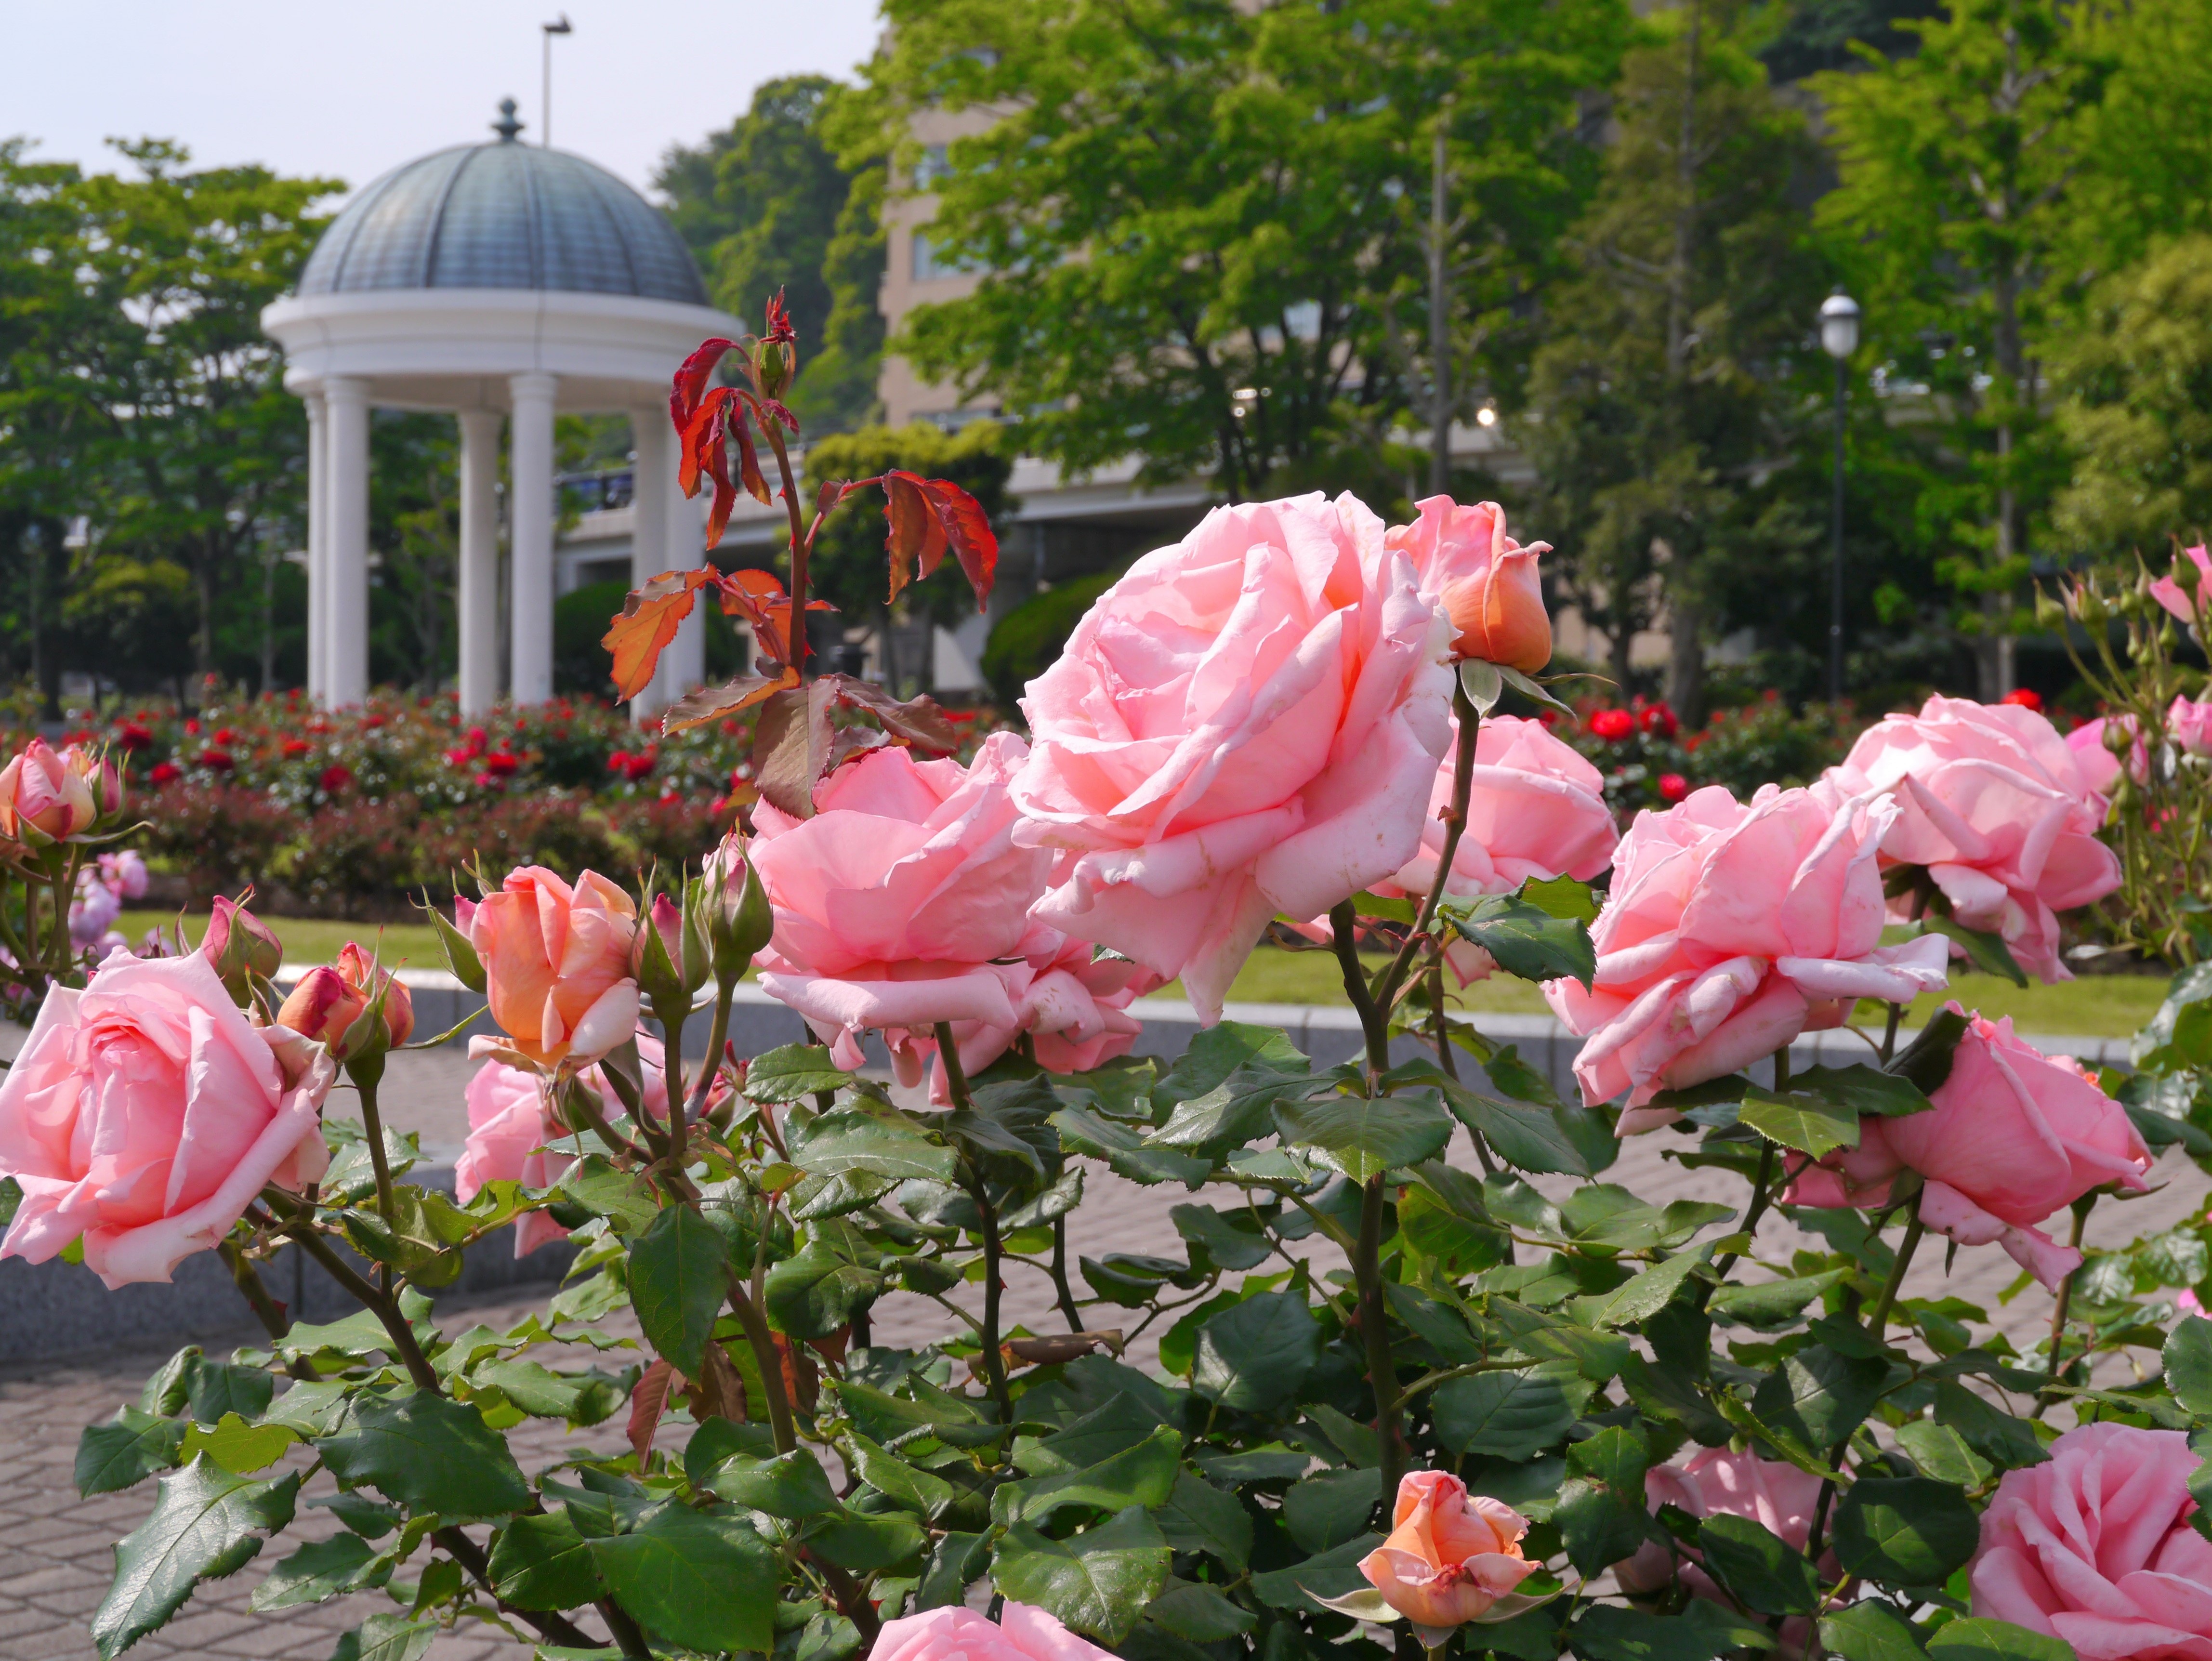
sea, plant, flower, petal, france, rose, green, america, bay, botany, blue, garden, pink, japan, shrub, commemoration, yokosuka, kanagawa japan, flowering plant, garden roses, rose family, antomasako, verny park, jr yokosuka station, france people, francois, verny, yokosuka shi, naval base, land plant